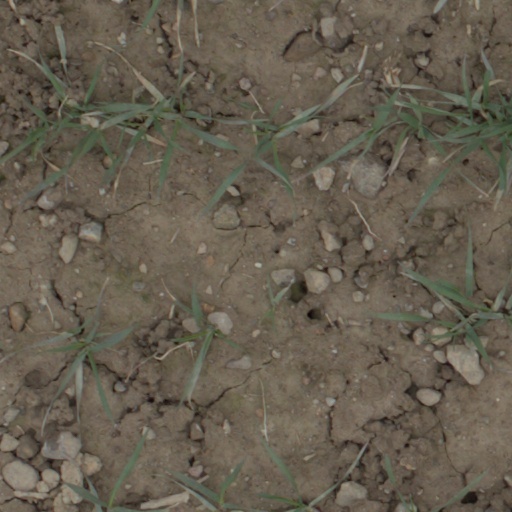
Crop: wheat